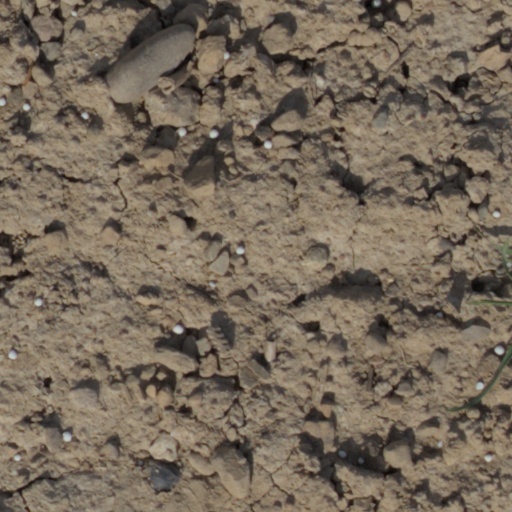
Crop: wheat